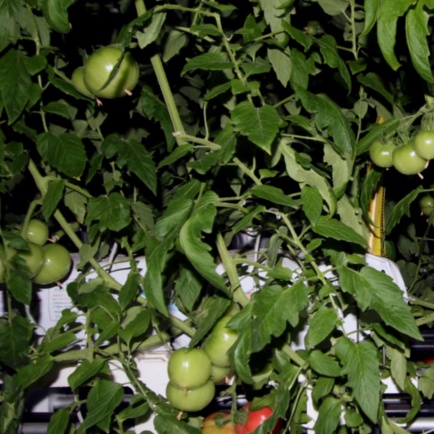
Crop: tomato